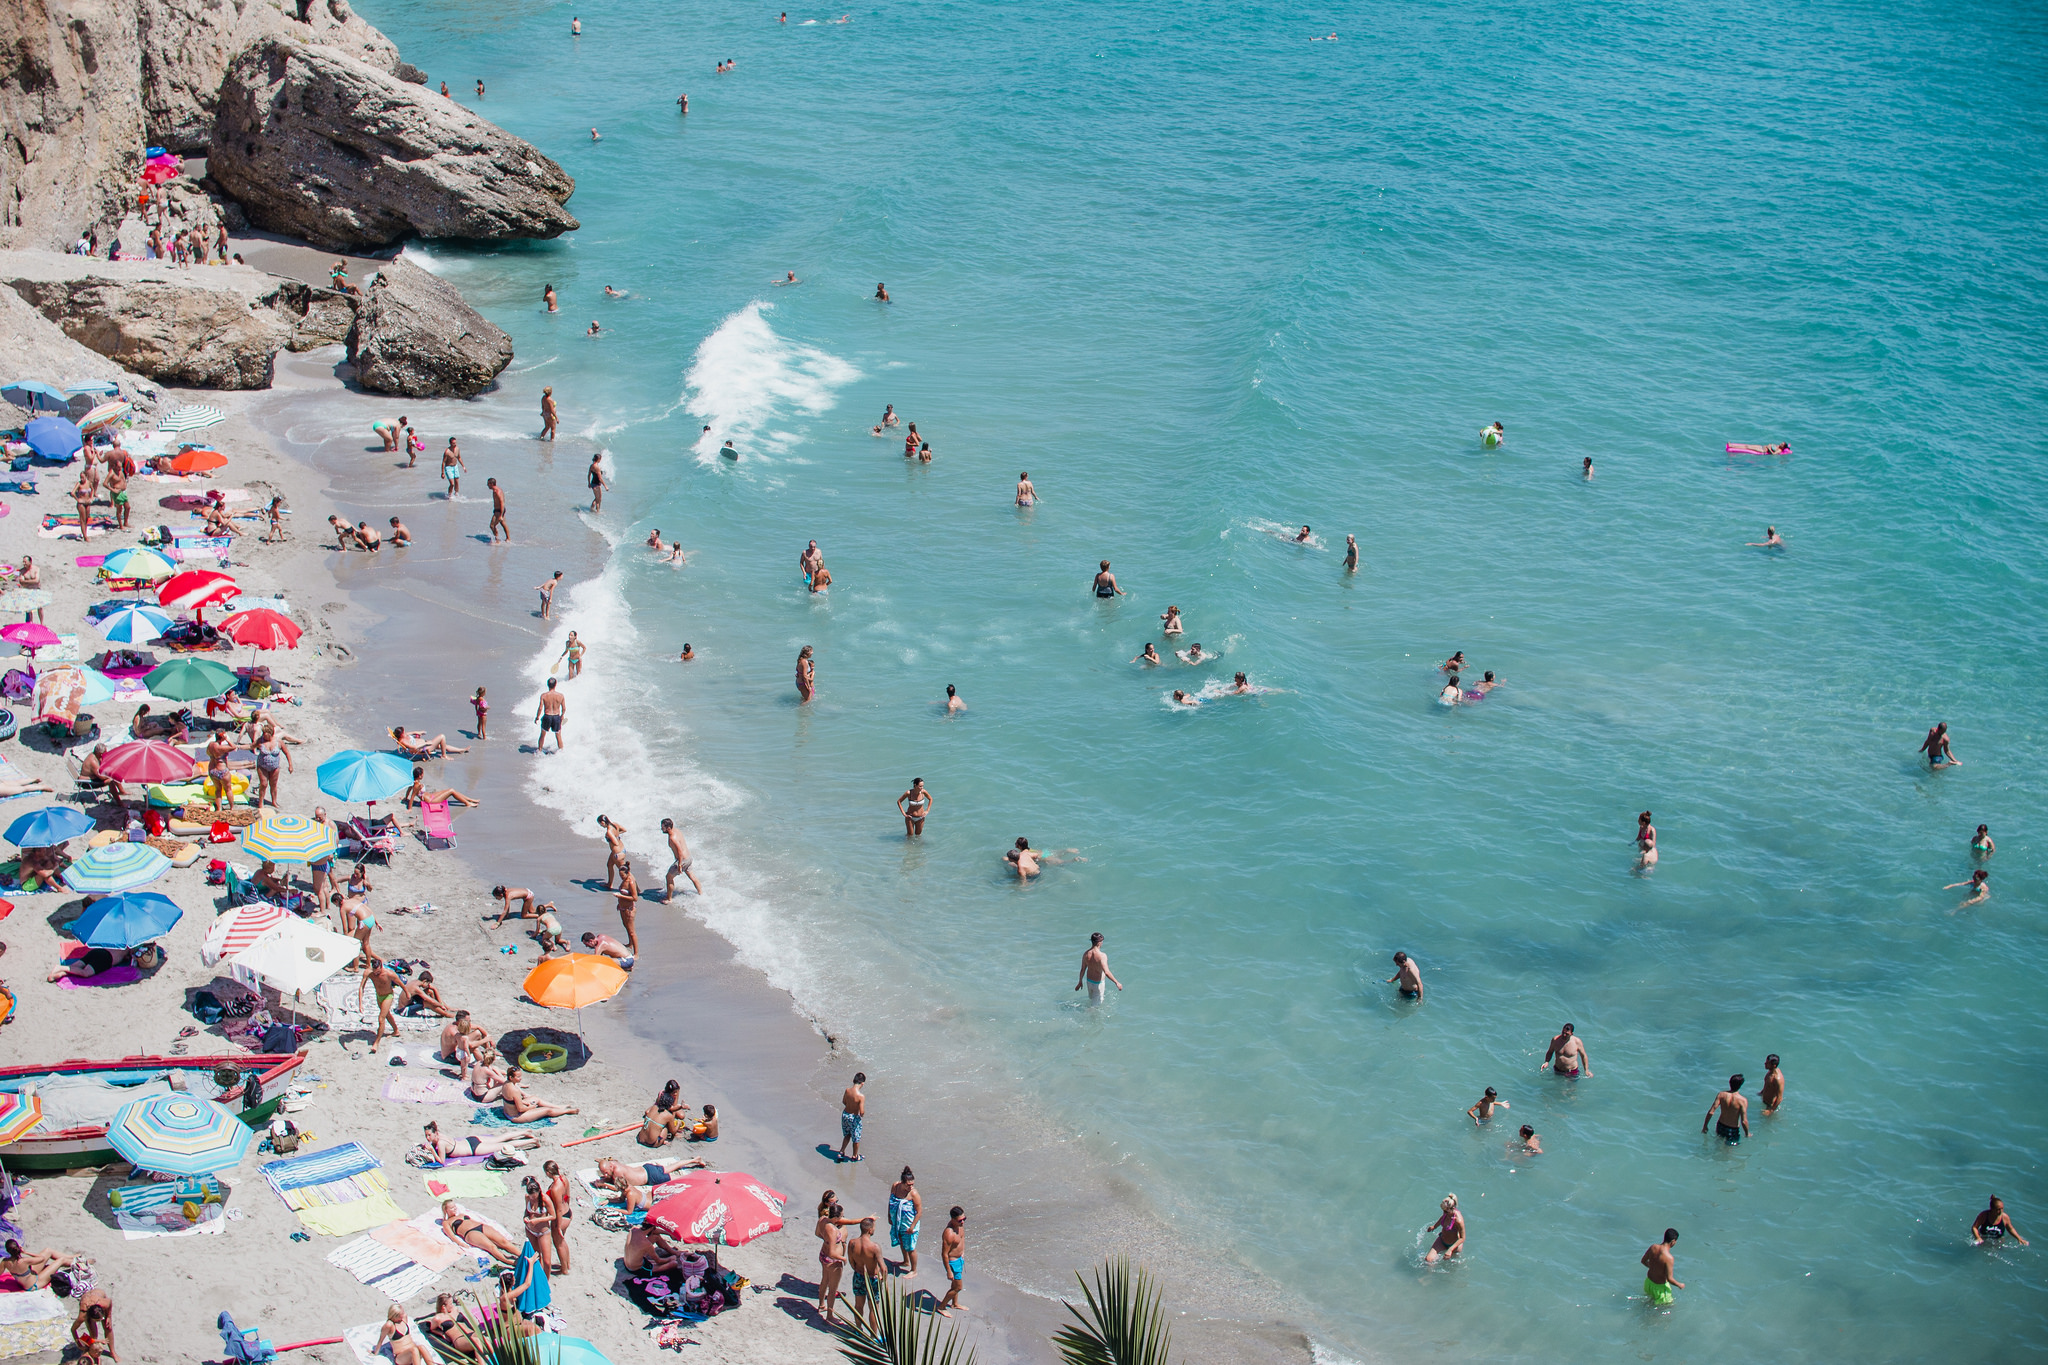
beach, sea, coast, water, sand, ocean, people, vacation, bay, island, seashore, swimming, body of water, outdoors